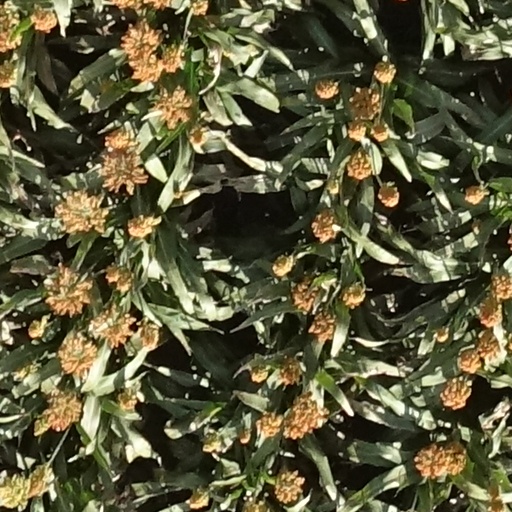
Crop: sorghum